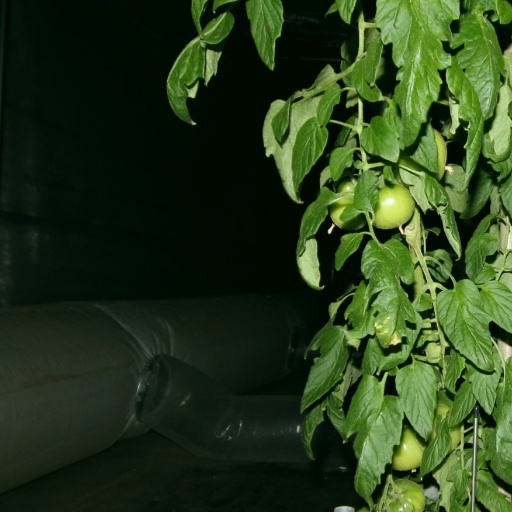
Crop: tomato